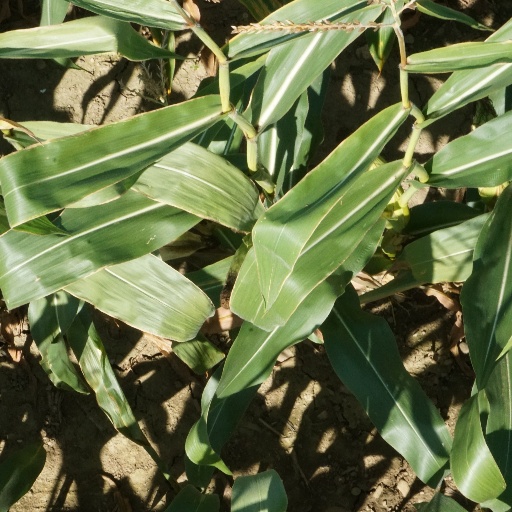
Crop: maize; corn